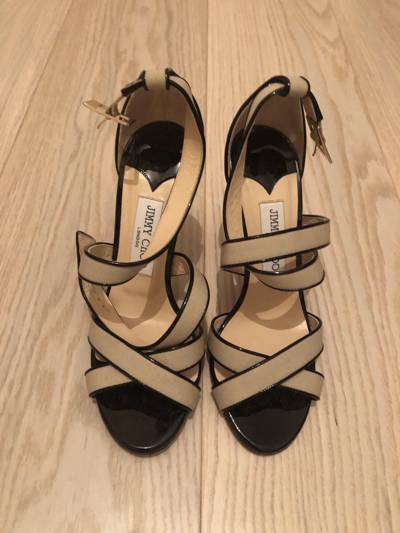
Waste category: shoes